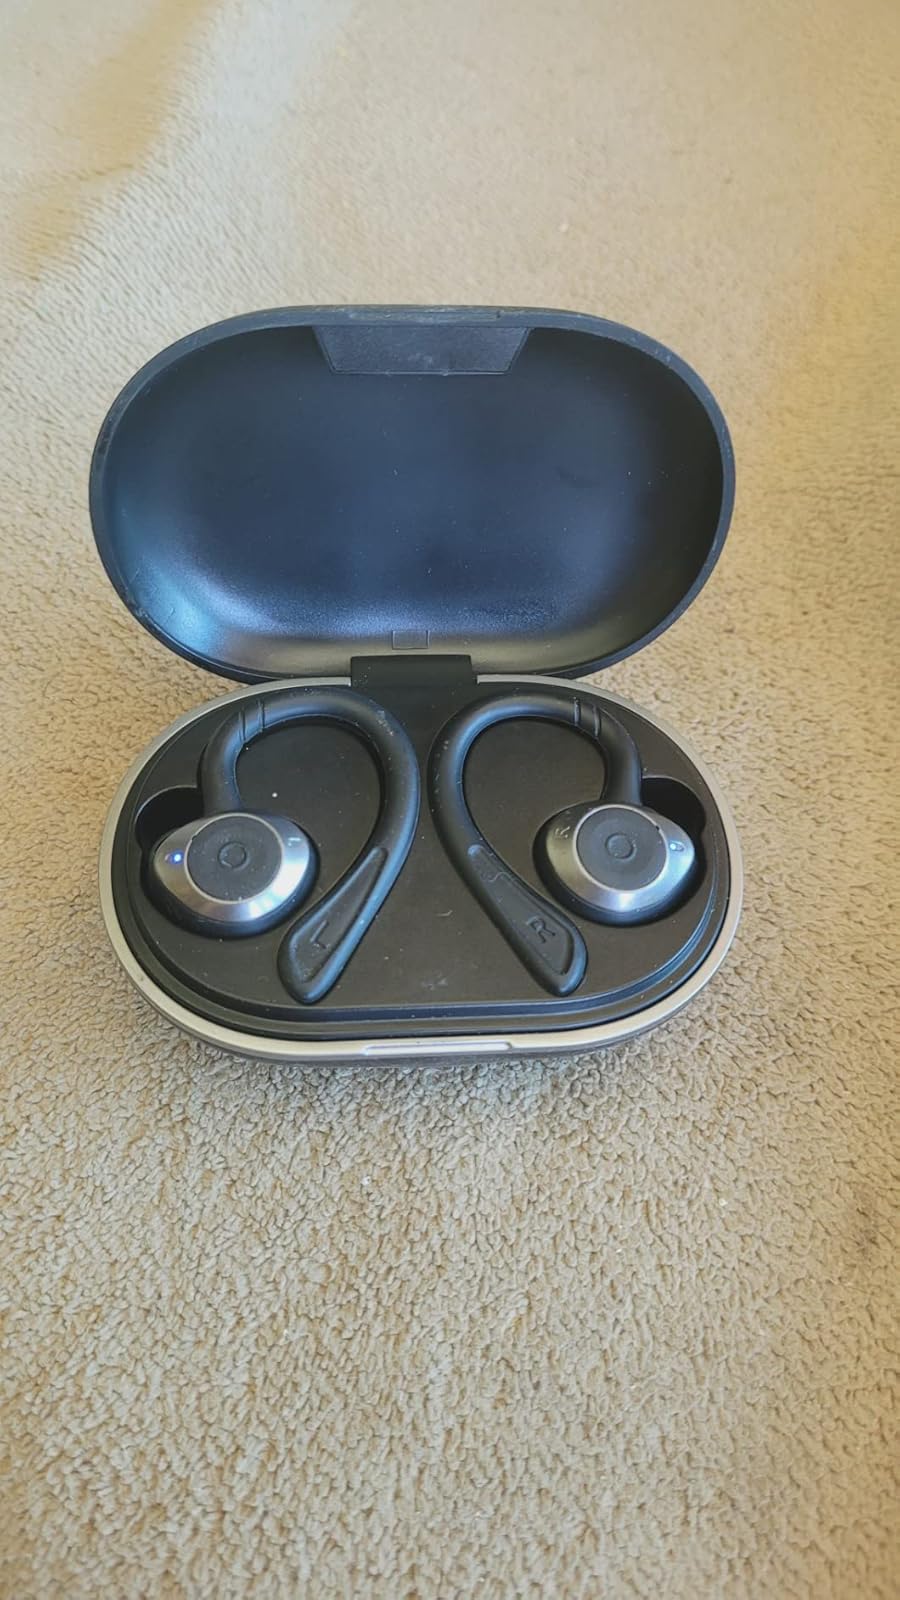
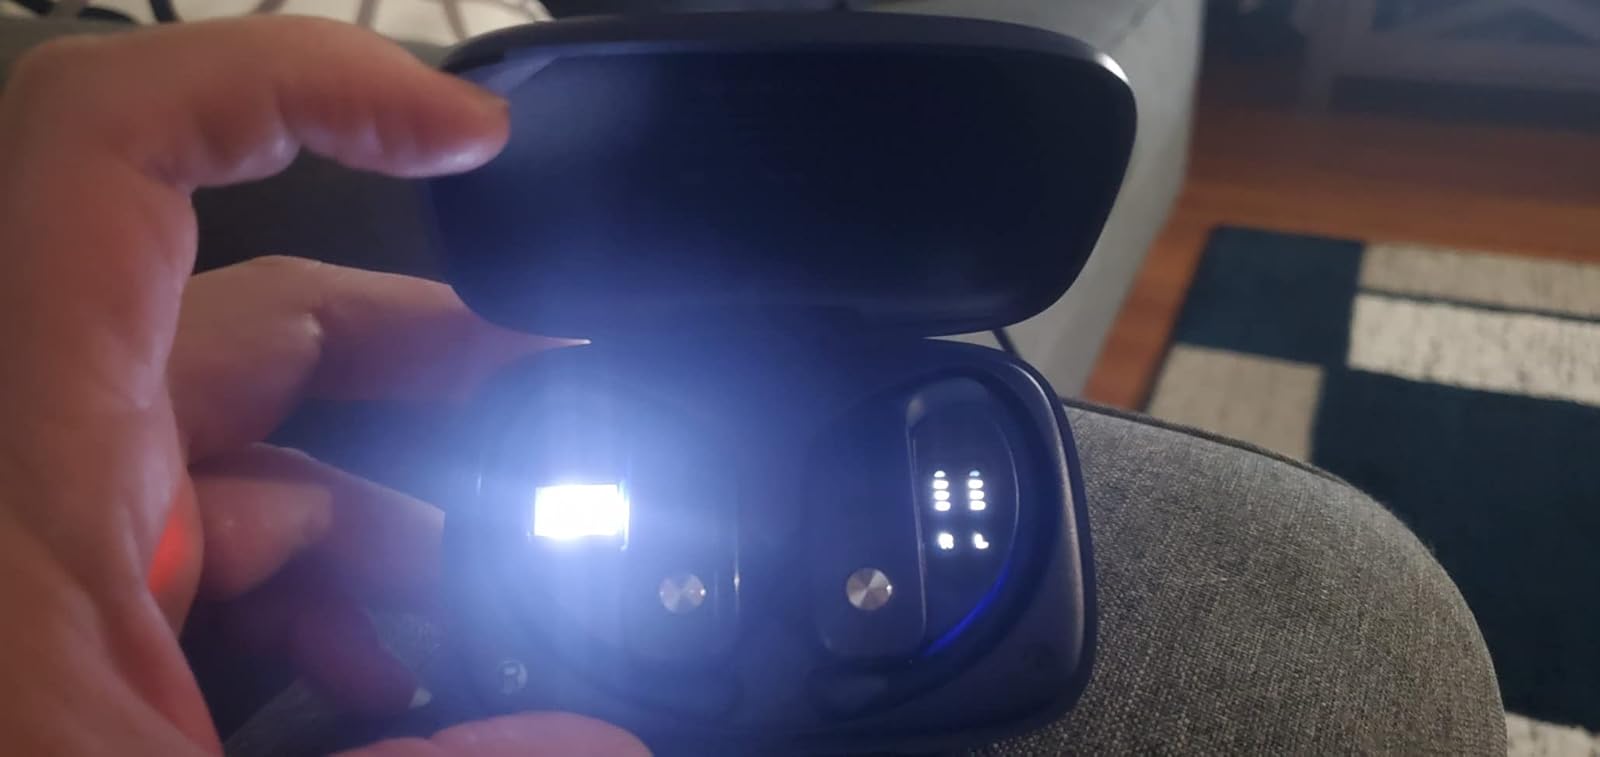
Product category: earbuds
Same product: no